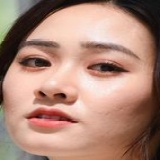
diễn viên Trúc Mây